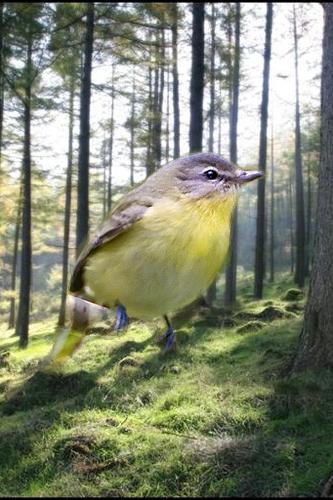
Bird species: Philadelphia_Vireo
Bird type: landbird
Background: land